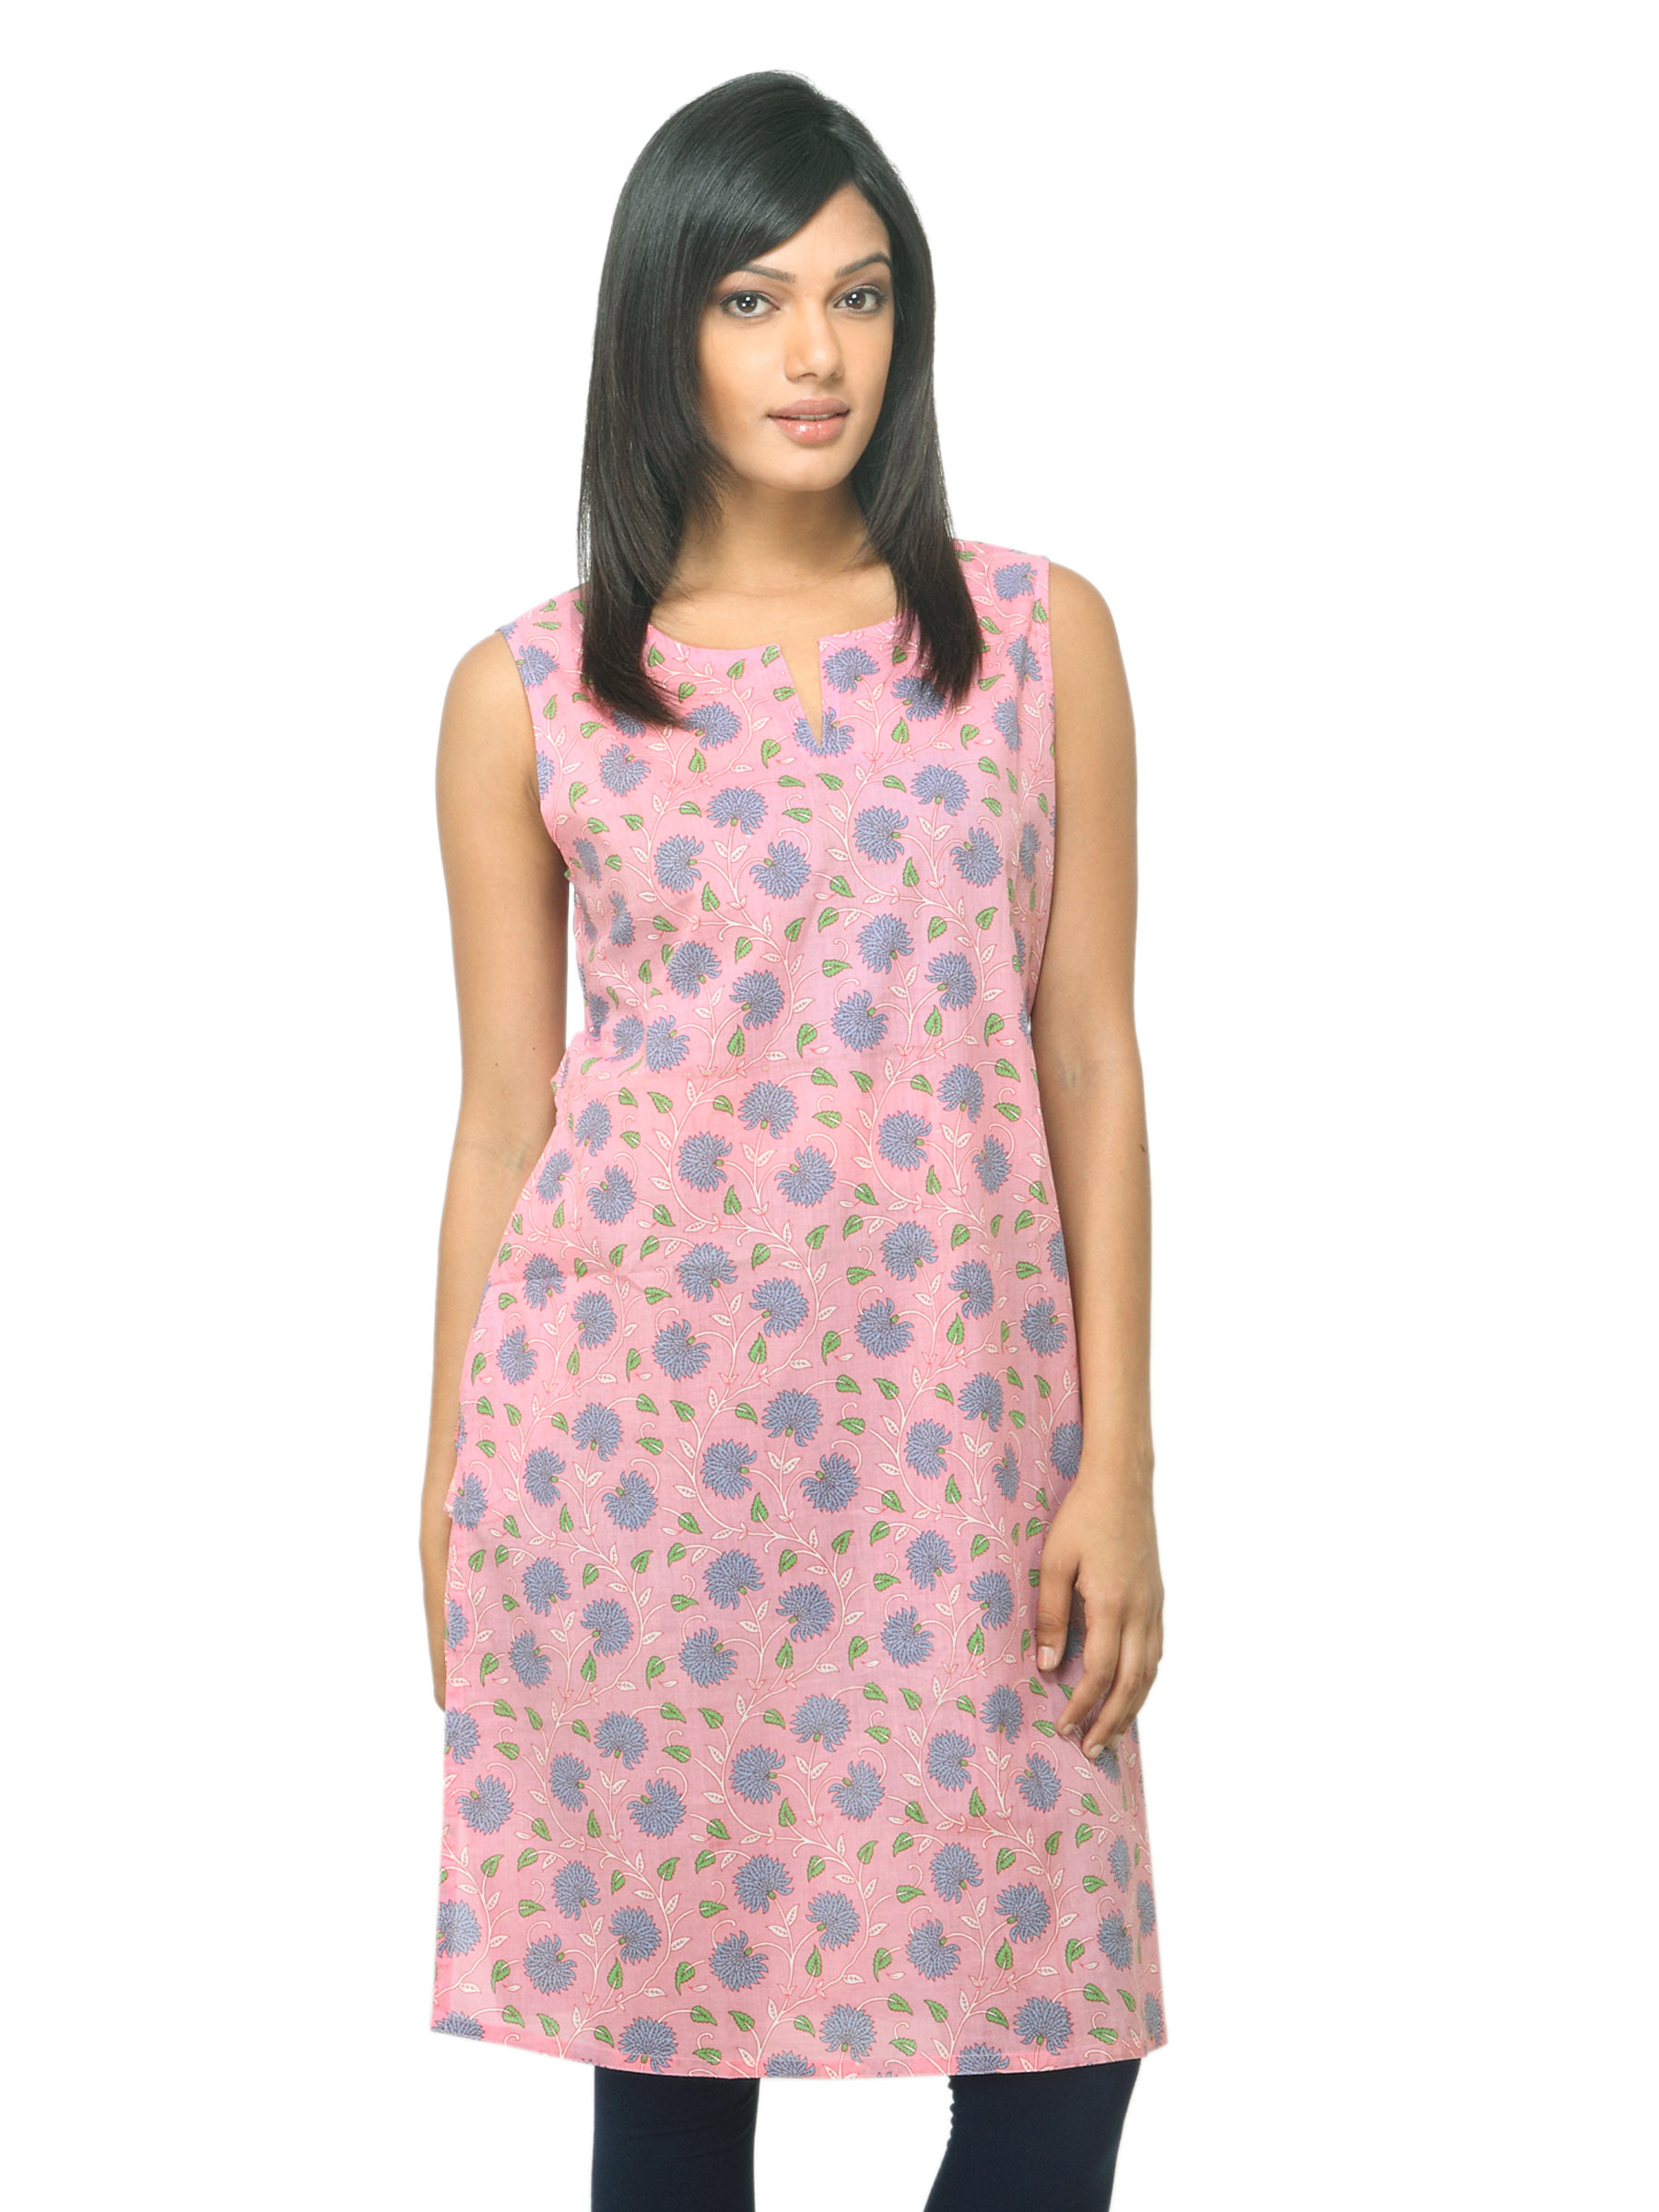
Fabindia Women Printed Pink Kurta
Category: Apparel / Topwear / Kurtas
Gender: Women
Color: Pink
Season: Summer 2012
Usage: Ethnic